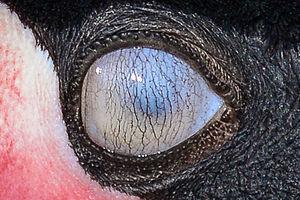
La membrane nictitante est une paupière supplémentaire transparente ou translucide que possèdent certains animaux qui recouvre l'œil afin de le protéger et l'humidifier tout en permettant une certaine visibilité.